Stanford Graduate School of Business

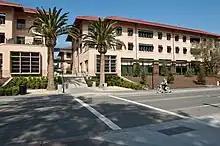
Stanford Knight Management Center, seen from Jane Stanford Way.

The Knight Management Center is situated within the greater Stanford campus. There are ten buildings at the Knight Management Center: the Gunn Building, Zambrano Hall, North Building, Arbuckle Dining Pavilion, Bass Center, the Faculty Buildings (comprising East and West buildings), the Patterson Building, the MBA Class of 1968 Building, and the McClelland Building.